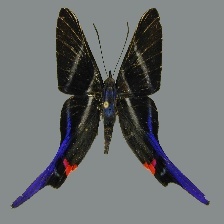
Species: METALMARK